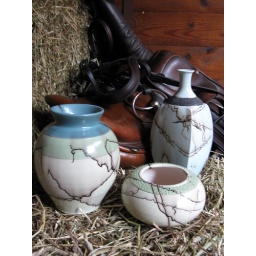
horse hair collection in green